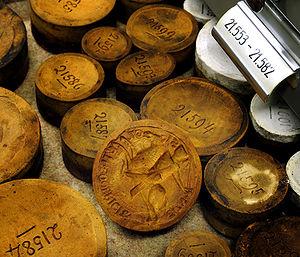
Moulages de sceaux de la collection des Archives de l'État en Belgique
Les Archives de l’État sont un établissement scientifique fédéral belge qui fait partie du Service public fédéral de Programmation Politique scientifique.